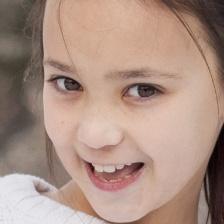
Label: faces